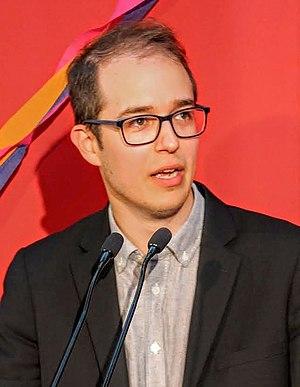
Alexandre Leduc prenant la parole lors du lancement de sa campagne électorale à la fin août 2018.
Hochelaga-Maisonneuve est une circonscription électorale provinciale du Québec. Elle est située dans l'arrondissement Mercier–Hochelaga-Maisonneuve de la ville de Montréal.
Alexandre Leduc, né le 15 août 1984 à Longueuil, est un syndicaliste et homme politique québécois.